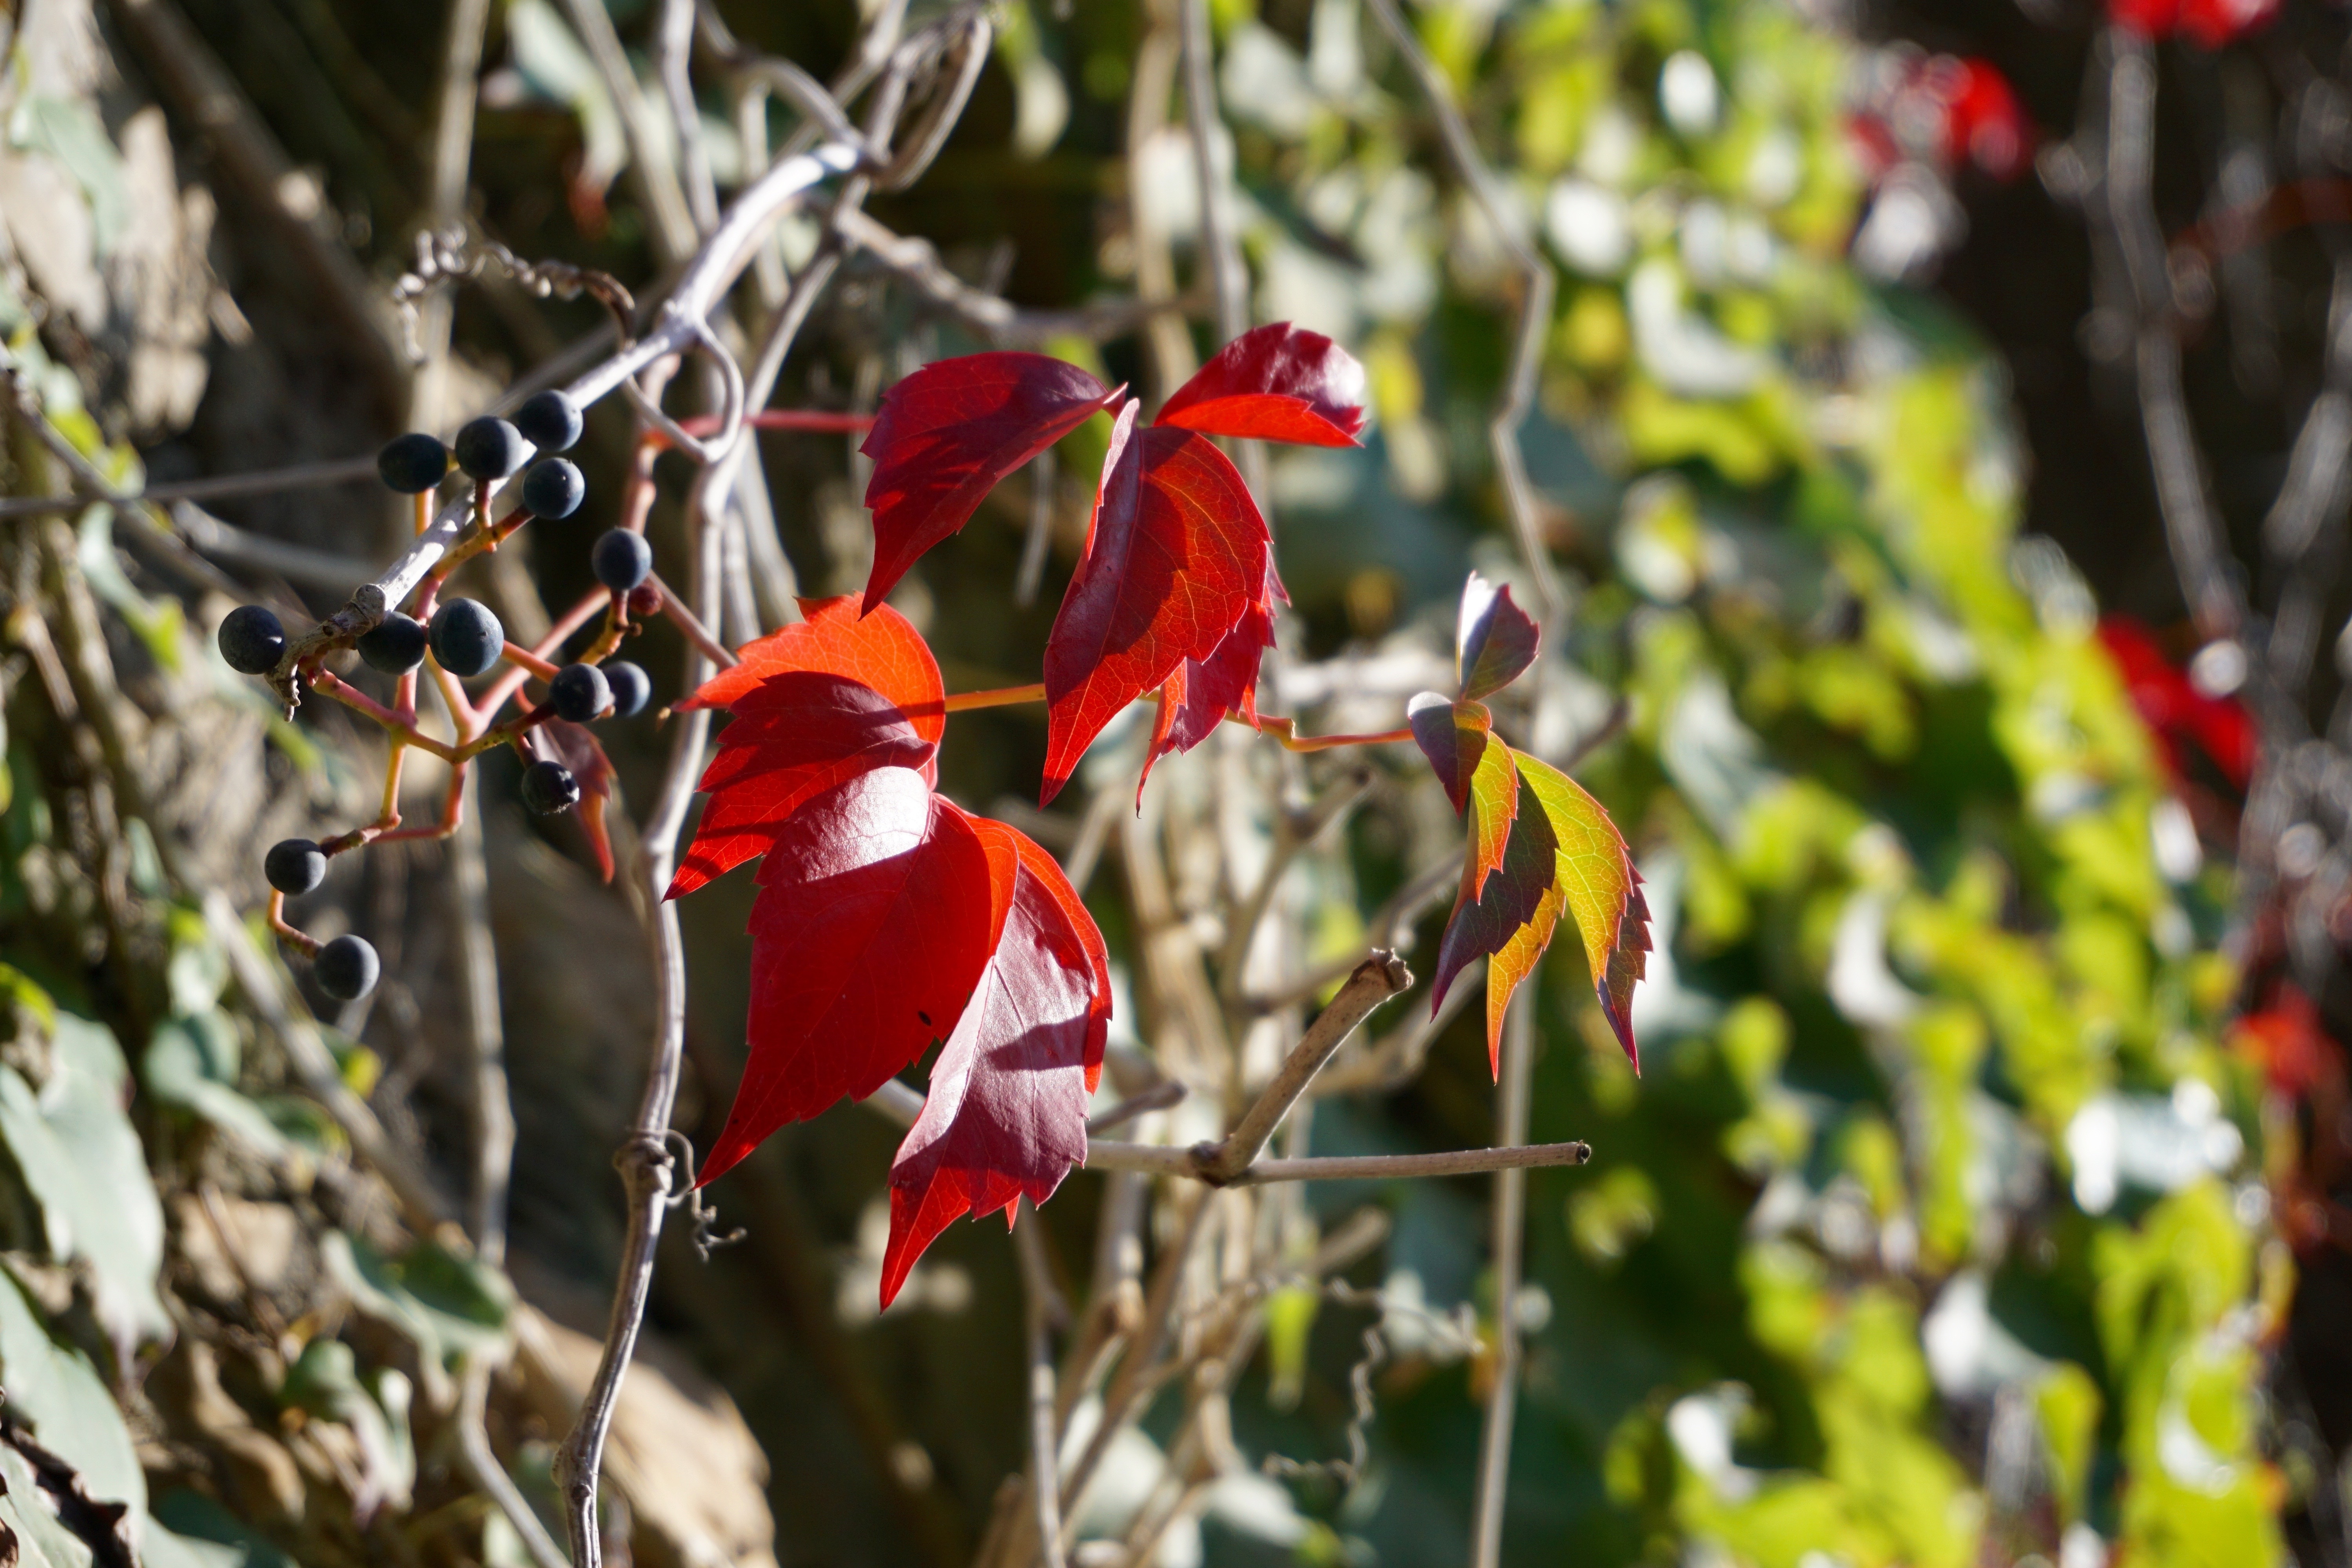
tree, nature, branch, plant, vine, leaf, flower, spring, red, produce, color, autumn, botany, flora, season, coloring, fall foliage, autumn colours, macro photography, fouling, wine partner, flowering plant, land plant